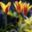
Label: tulip